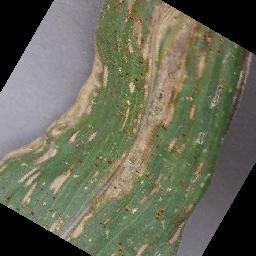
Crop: corn
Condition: (maize)_cercospora_spot_gray_spot